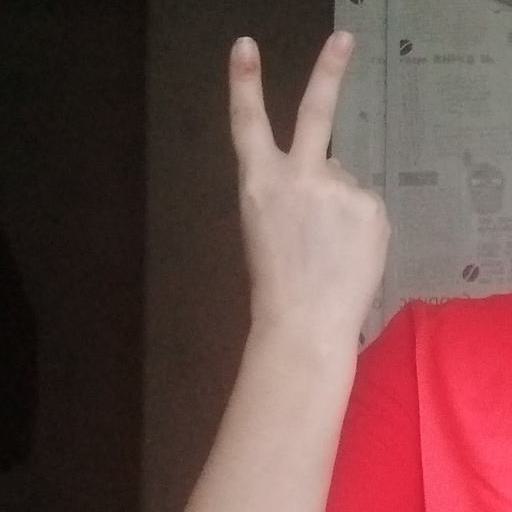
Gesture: peace_inverted